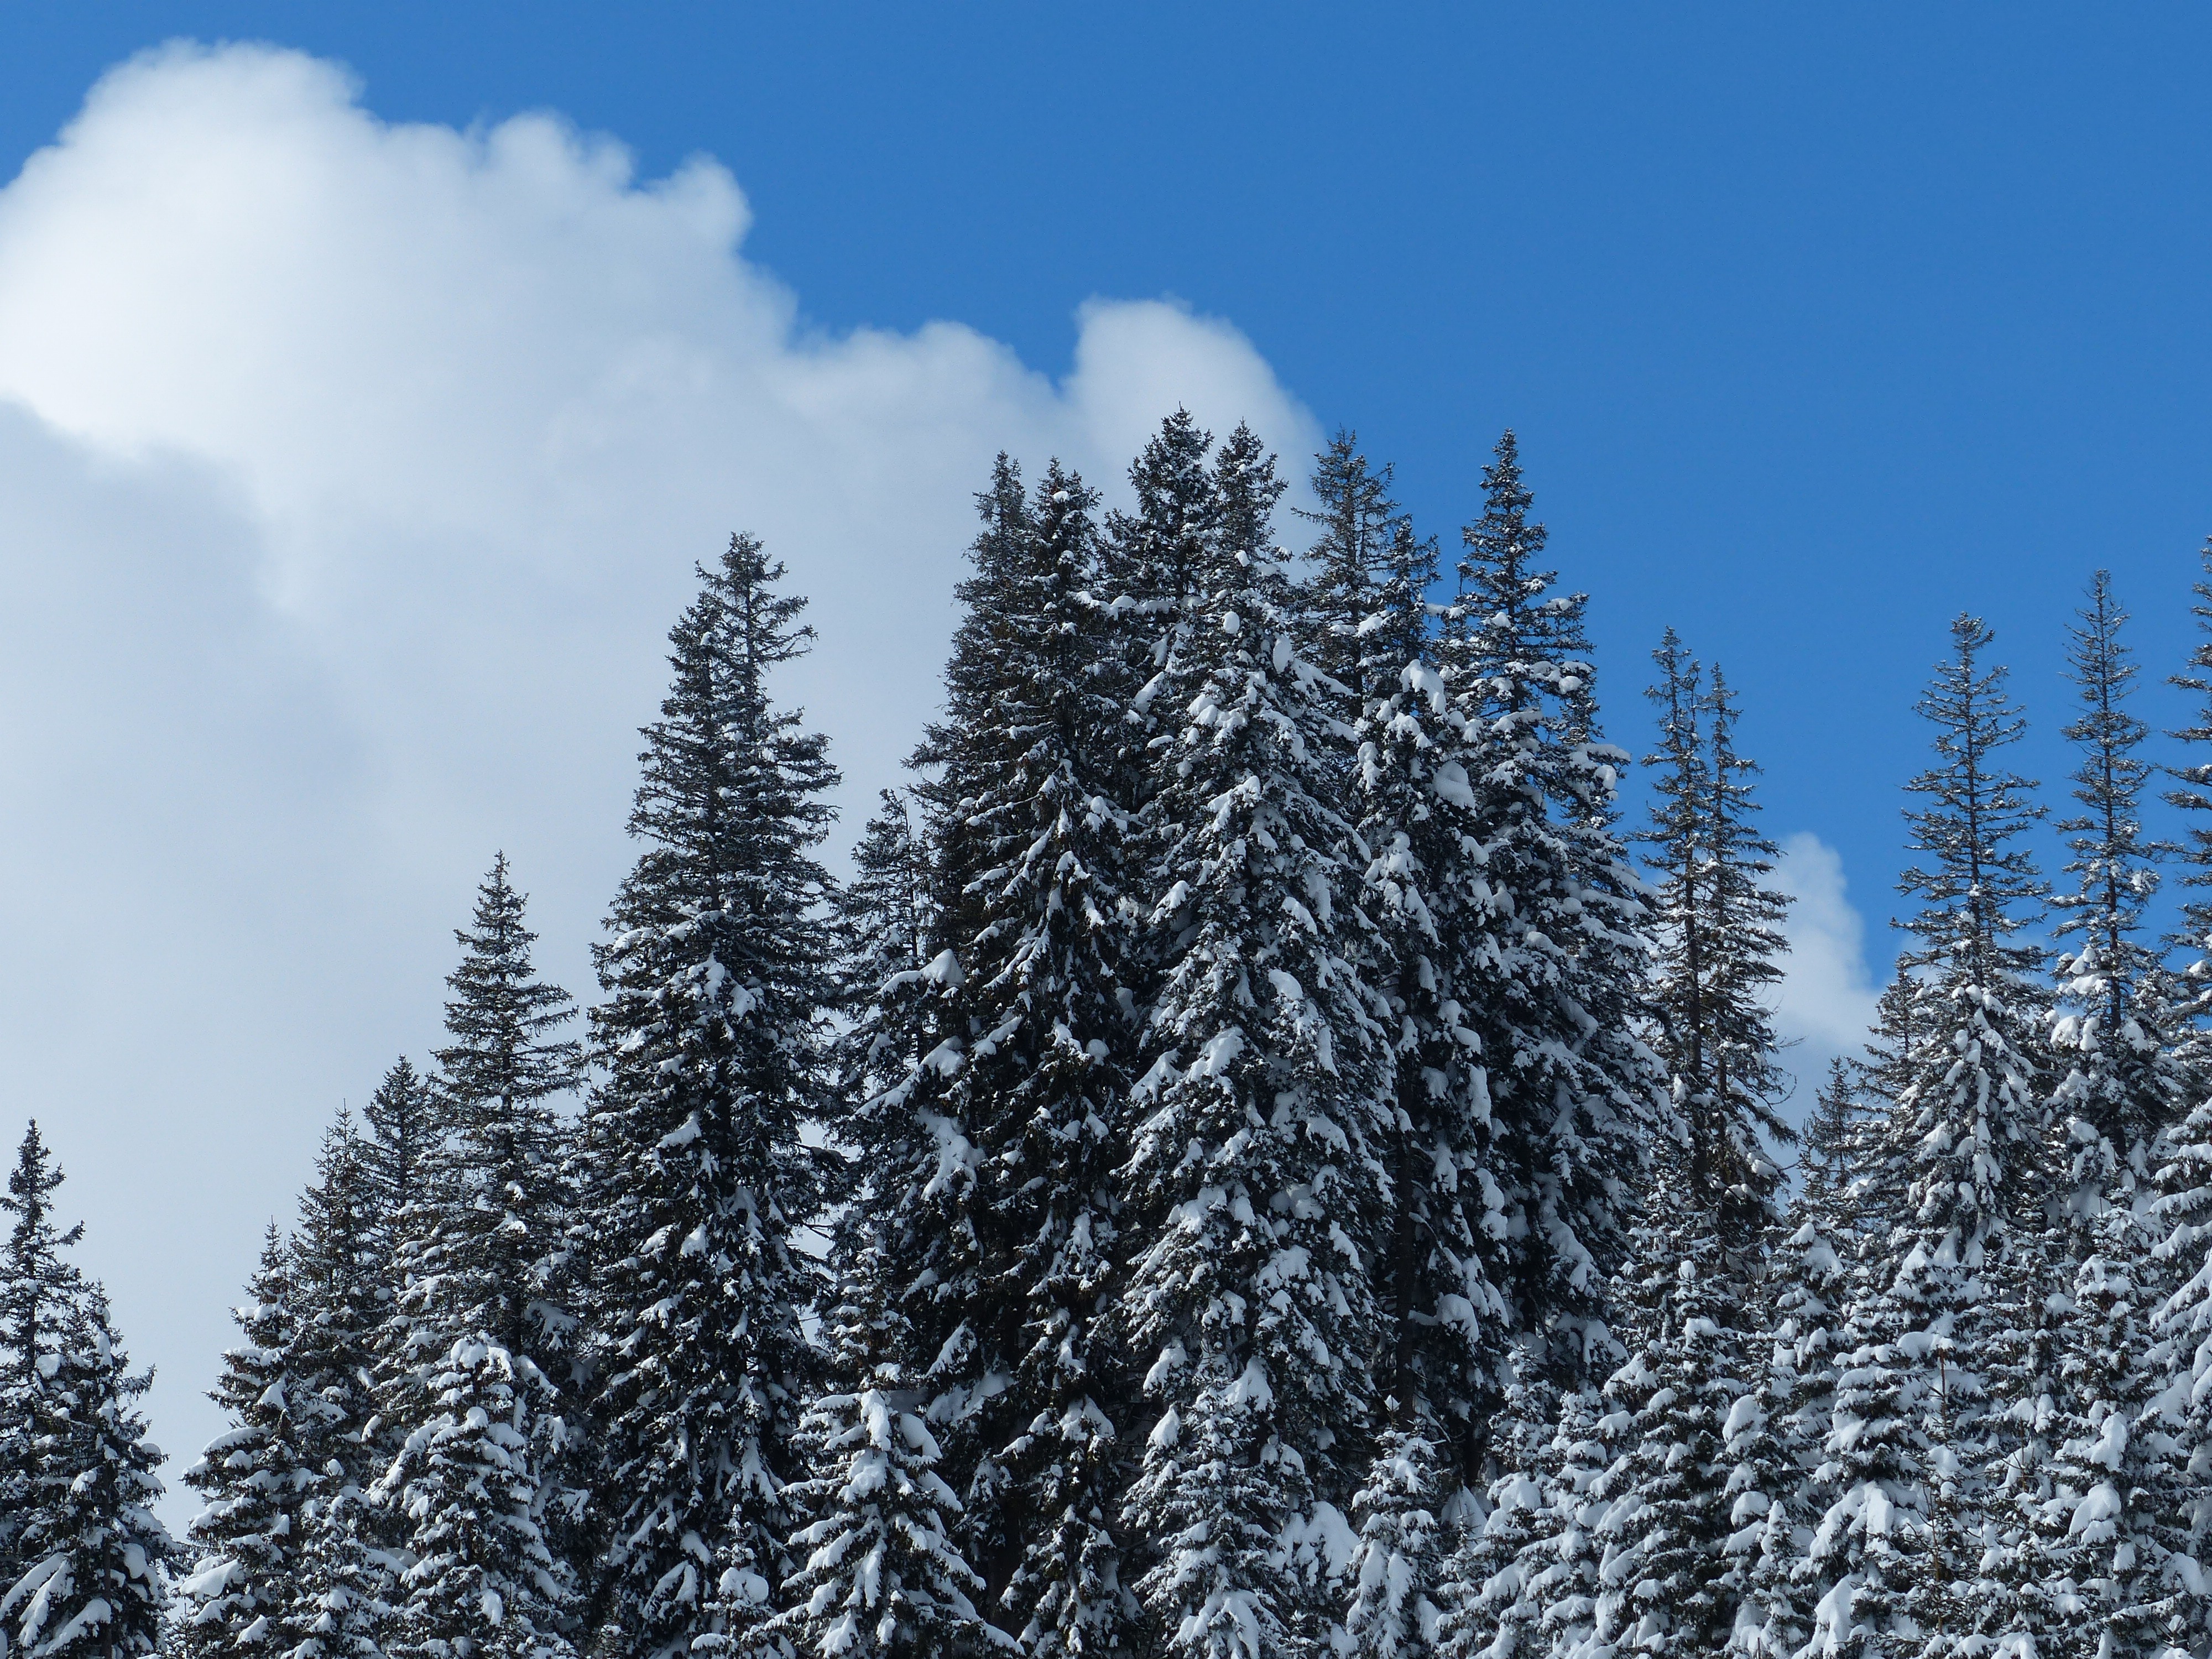
landscape, tree, forest, branch, mountain, snow, cold, winter, plant, sky, mountain range, weather, snowy, fir, season, ridge, conifer, trees, spruce, winter dream, wintry, winter magic, firs, nice weather, larch, ecosystem, winter forest, snow magic, biome, woody plant, mountainous landforms, temperate coniferous forest, land plant